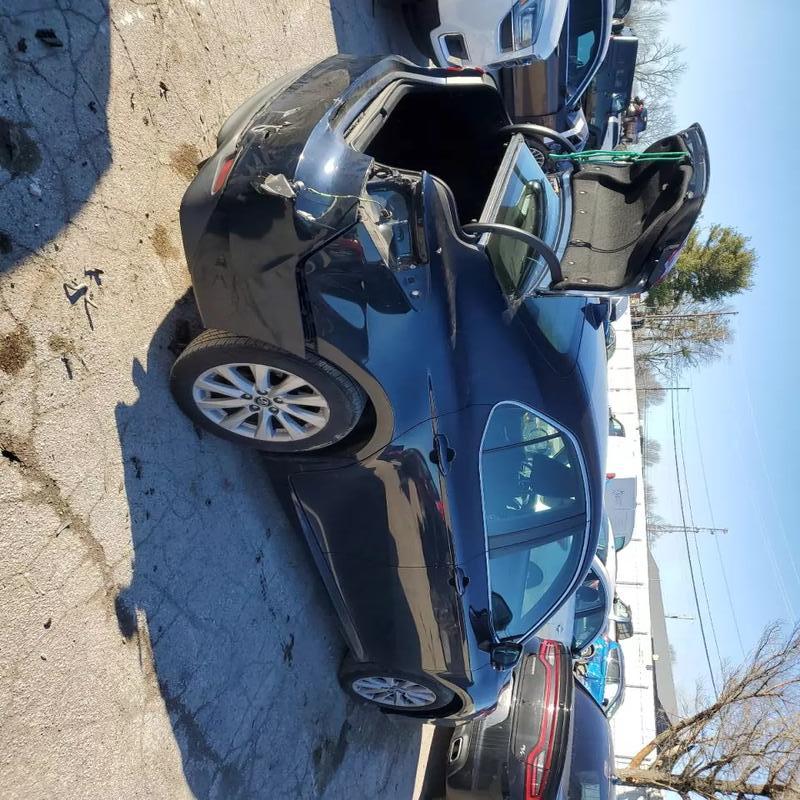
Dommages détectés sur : capot, aile arrière gauche, feu arrière droit, feu arrière gauche, pare-choc arrière, plaque d'immatriculation arrière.
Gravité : mineur